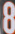
Number: 8